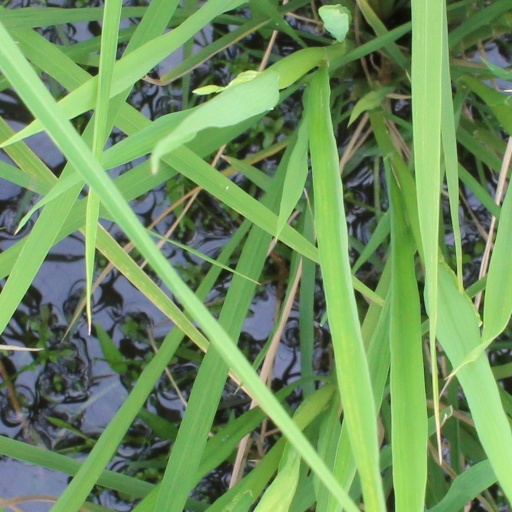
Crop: rice